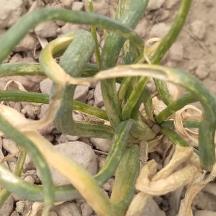
Crop: Onion
Condition: virosis-d